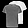
Label: T - shirt / top